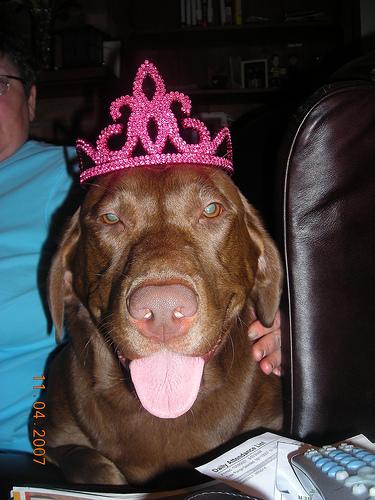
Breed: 3580-n000122-Labrador_retriever